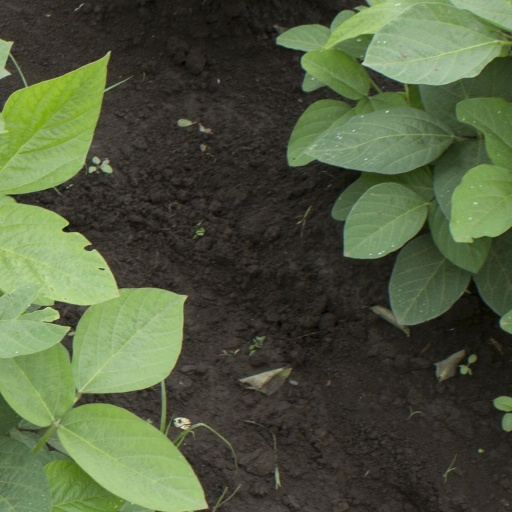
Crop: soybean